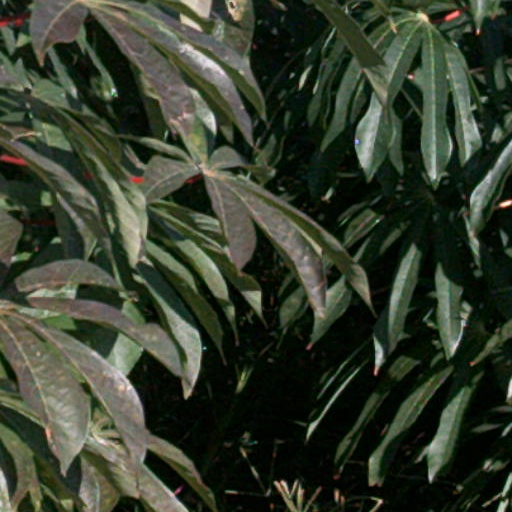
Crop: cassava